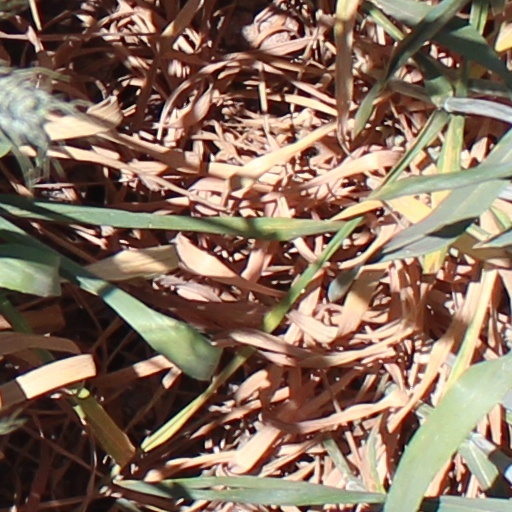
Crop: wheat